Militsa Nechkina

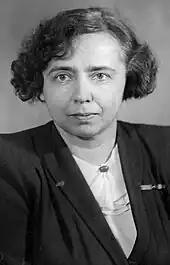
Nechkina in 1947

Militsa Vasilyevna Nechkina (24 February 1899 – 16 May 1985) was a Soviet historian. She taught at Moscow State University and extensively studied the Decembrist revolt of 1825.